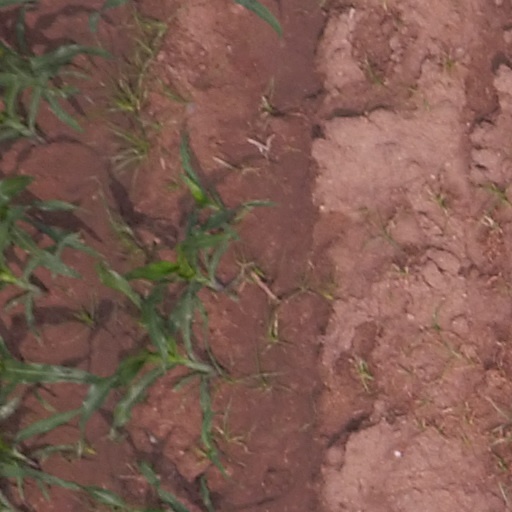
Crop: maize; corn